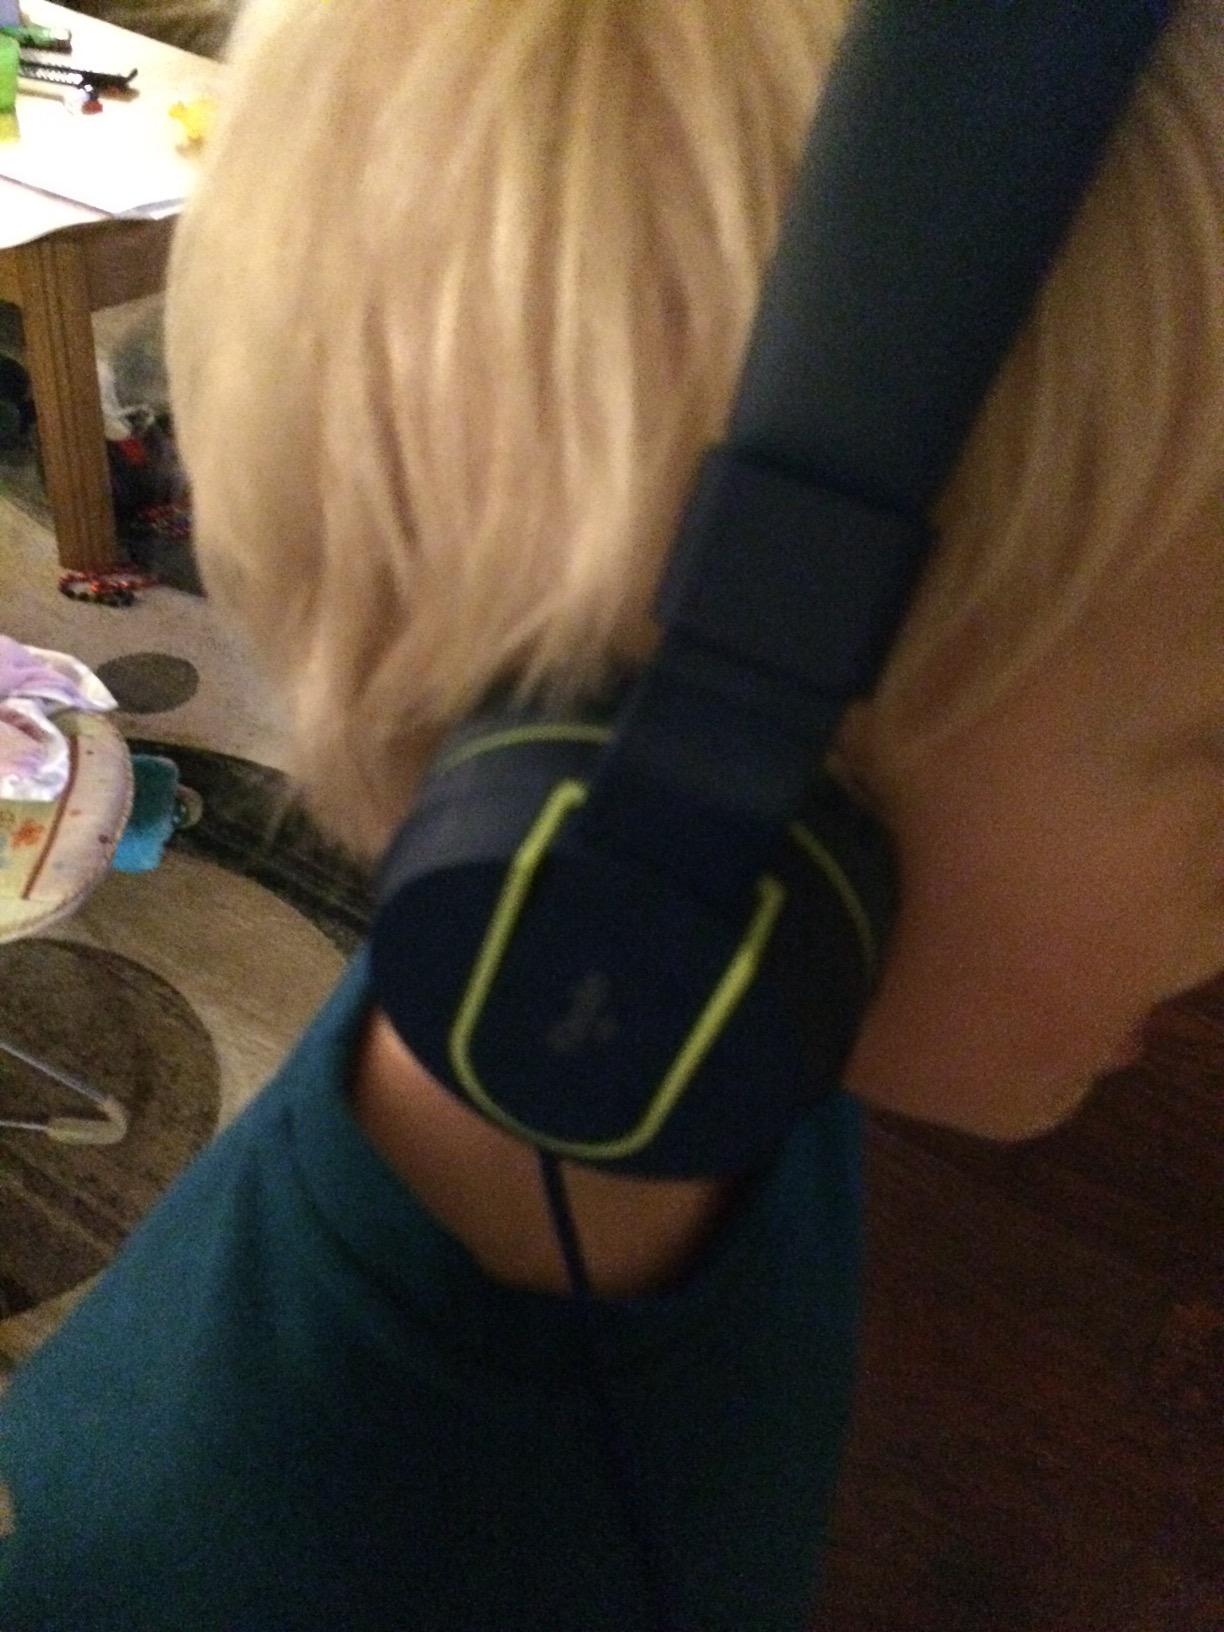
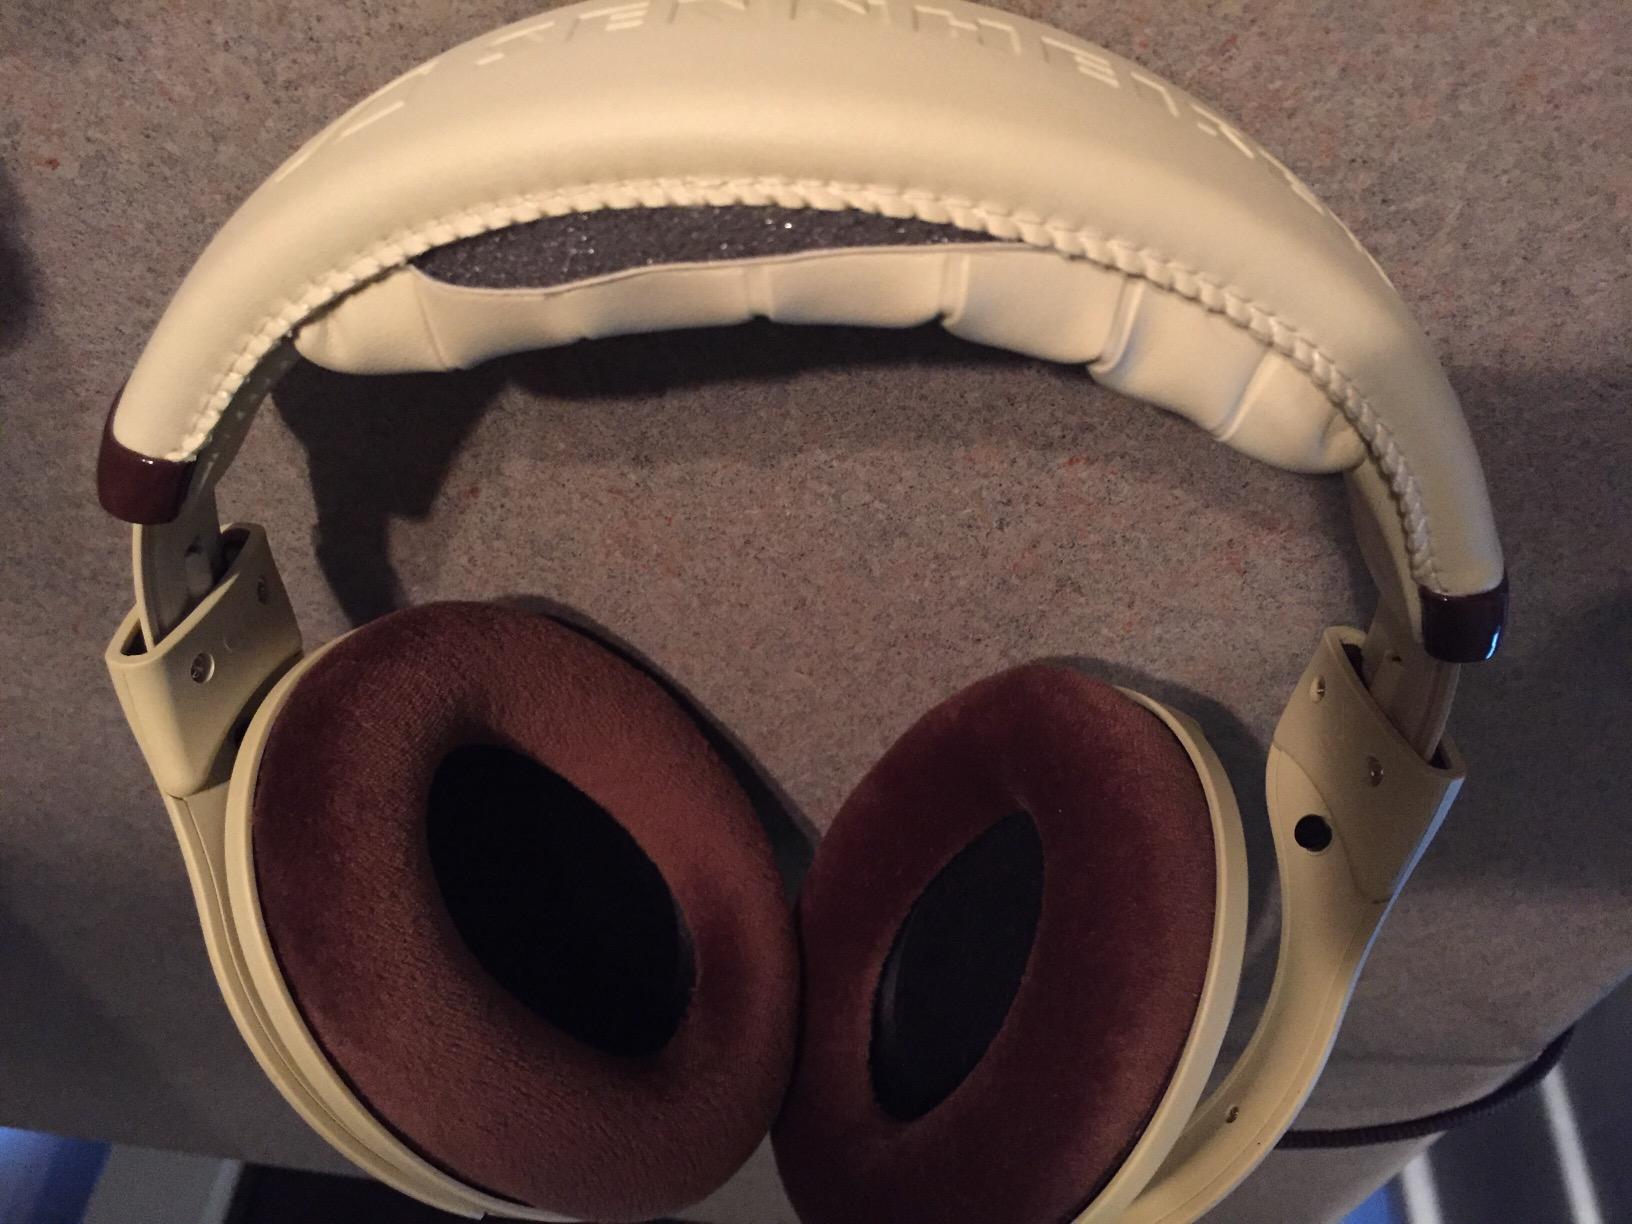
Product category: headphones
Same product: no